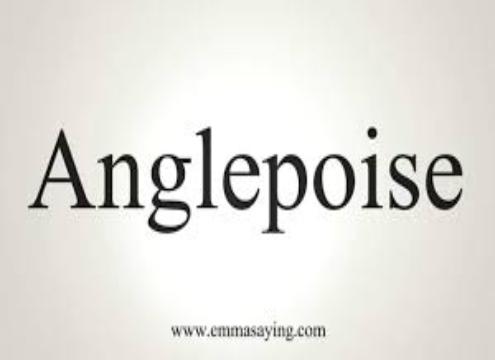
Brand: anglepoise
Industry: Necessities